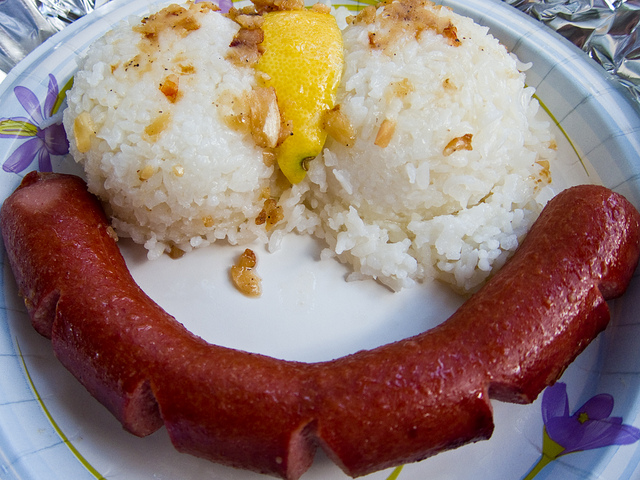
user: Given an image and a question. Answer the question in a short answer. Question: What image does the food make? Short Answer:
assistant: smiley face